Le Bô

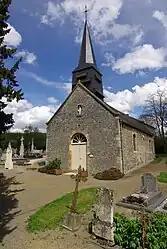
Pont de la Bataille

Le Bô is a commune in the Calvados department in the Normandy region in northwestern France.